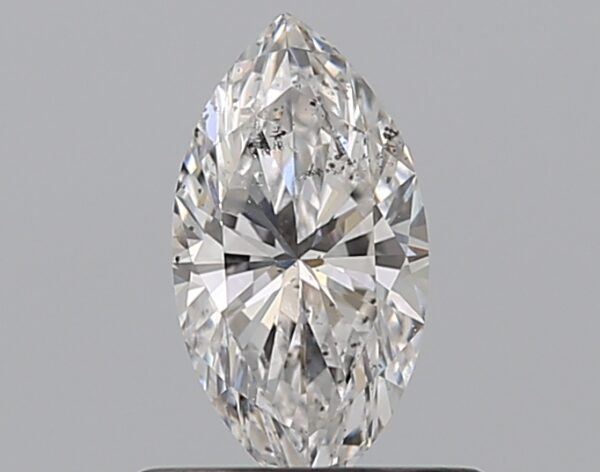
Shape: marquise
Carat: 0.5
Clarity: SI2
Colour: E
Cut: EX
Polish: VG
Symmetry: VG
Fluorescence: M
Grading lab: GIA
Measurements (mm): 7.91 x 4.12 x 2.6